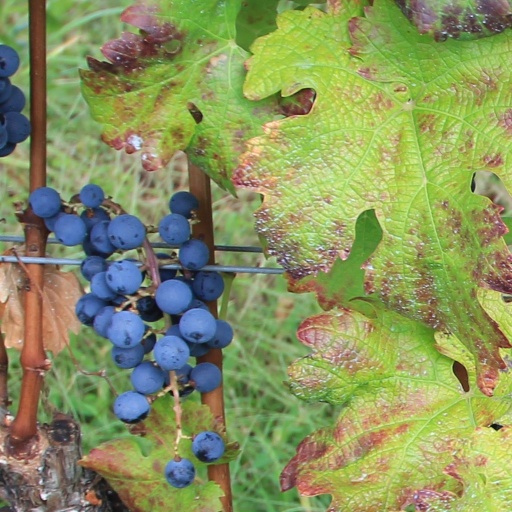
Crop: grape